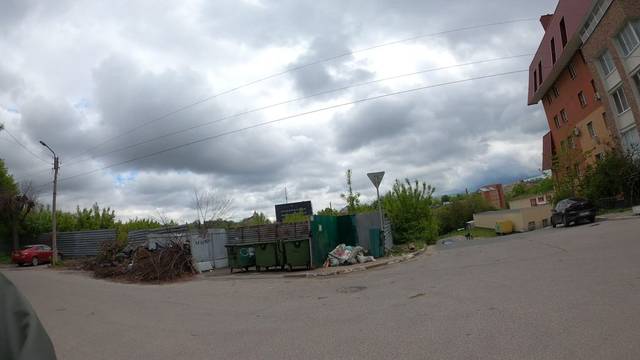
Region: Russia
Coordinates: 54.632, 39.75